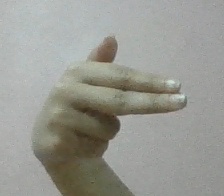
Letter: ghain